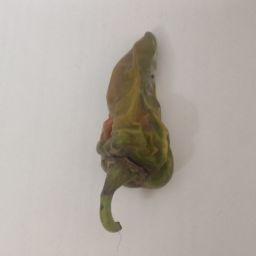
Crop: New Mexico Green Chile
Quality: Damaged